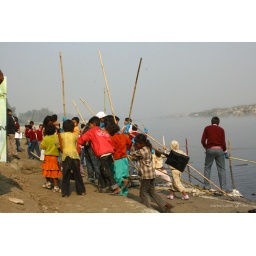
Young boys and girls alike clean the Yamuna.Picture by Swarnabh Ghosh